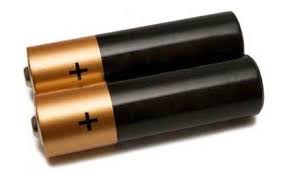
Waste category: battery